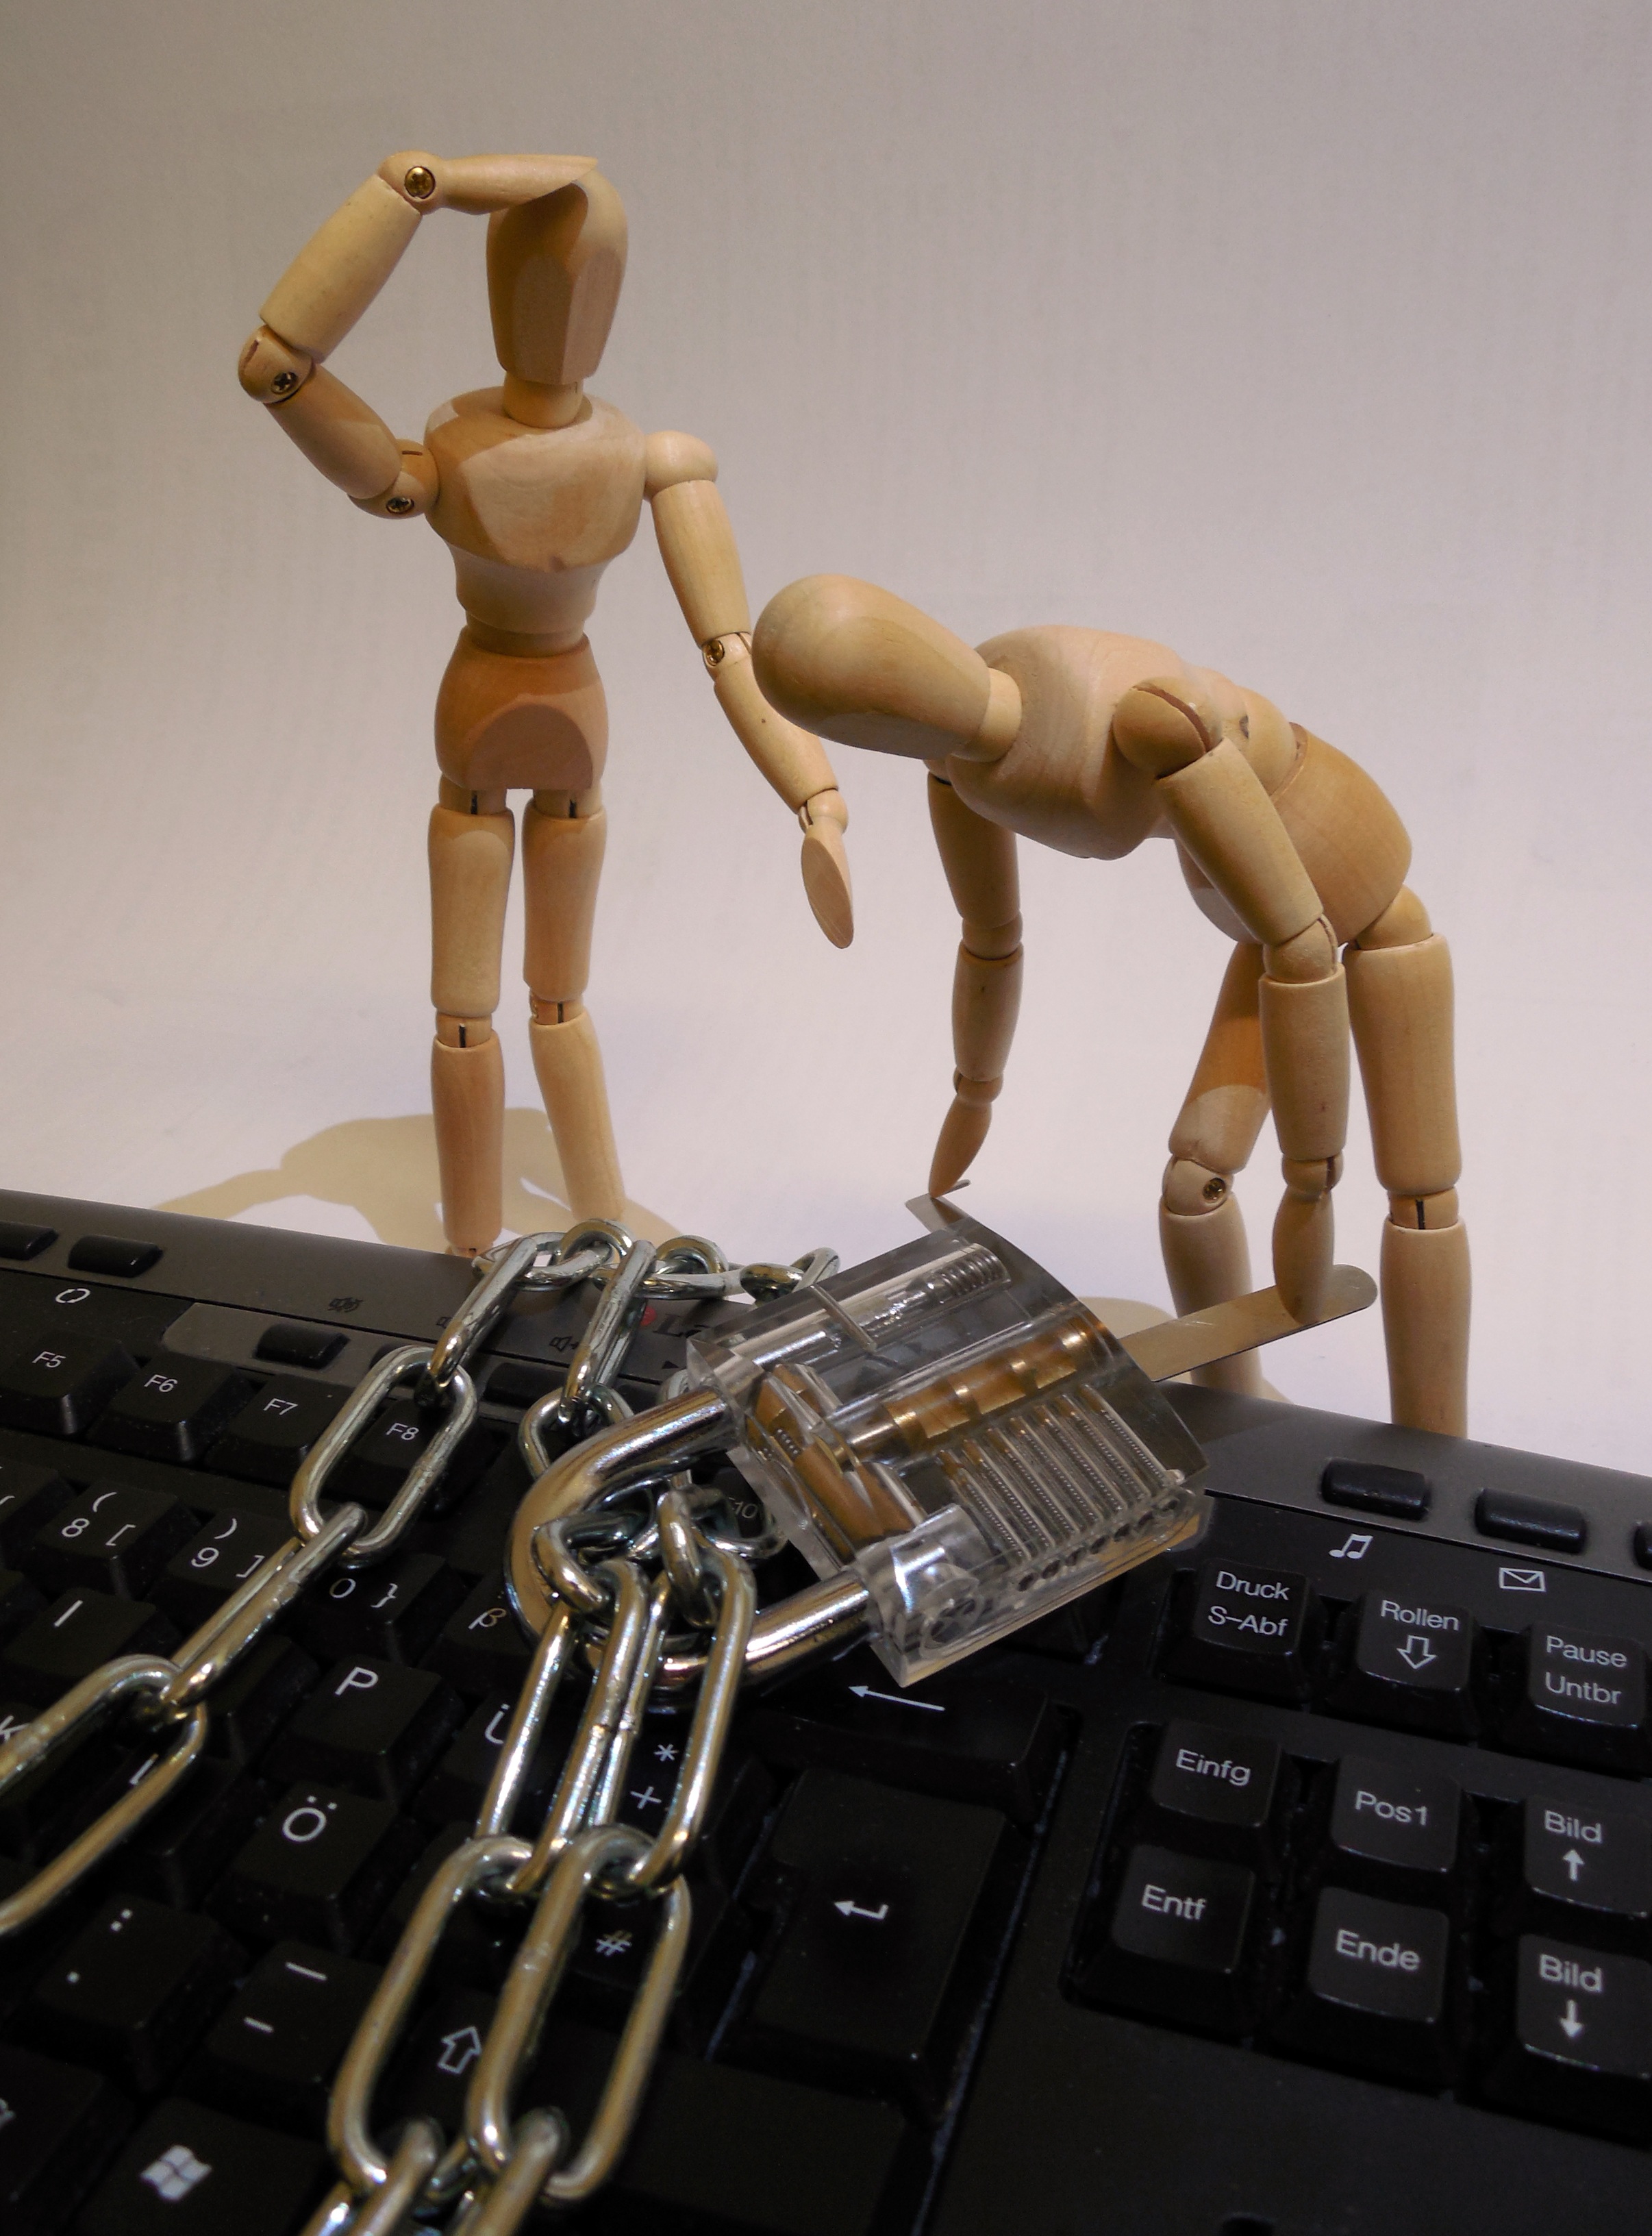
computer, keyboard, chain, castle, toy, security, padlock, doll, criminal, art, figure, pc, action figure, locked, password, access, data, hacker, sure, burglary, theft, data theft, privacy policy